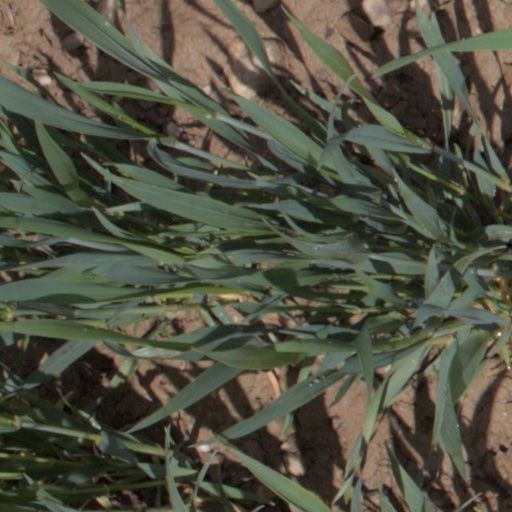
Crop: wheat